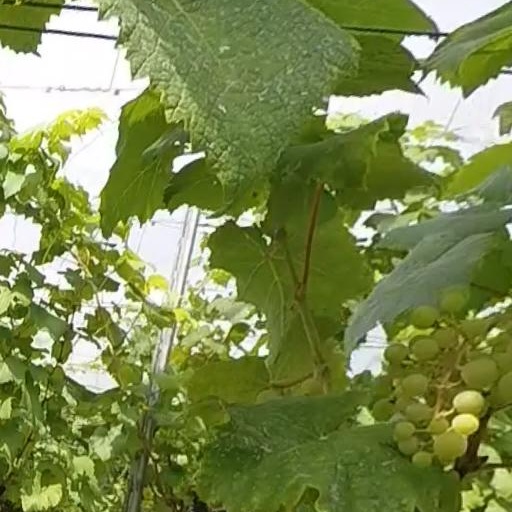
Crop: grape